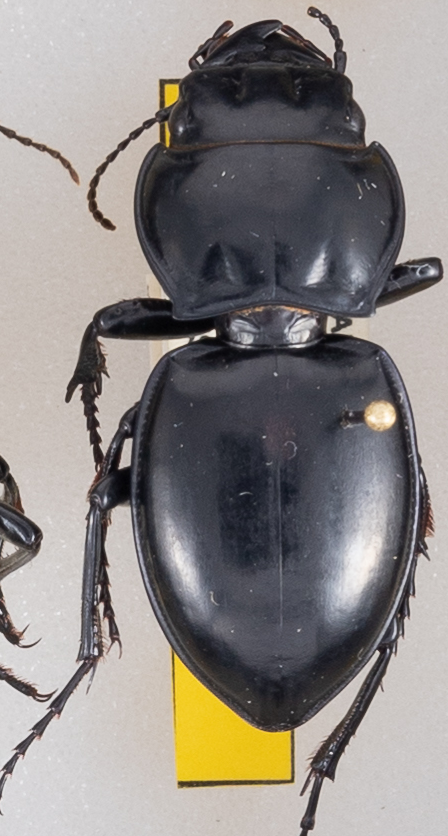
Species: Pasimachus californicus
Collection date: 2019-07-24
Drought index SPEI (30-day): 0.39
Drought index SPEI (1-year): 2.09
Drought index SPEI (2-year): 1.69